Romy Haag

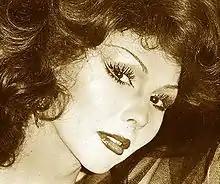
Romy Haag (age unknown)

Romy Haag (born 1 January 1948) is a Dutch dancer, singer, actress and former nightclub manager. In 1999, her autobiography "Eine Frau und mehr" was published, in which she describes her life in the art scene in the U.S.A. and Berlin in the 1970s. She has had roles in 26 films, including "Plastikfieber", "The Case of Mr. Spalt" ("Zum Beispiel Otto Spalt"), "The Hamburg Syndrome" and "Mascara" with Charlotte Rampling. She released 17 albums.